Greek contributions to the Islamic world

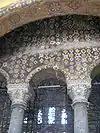
Mosaics with geometric pattern Hagia Sophia

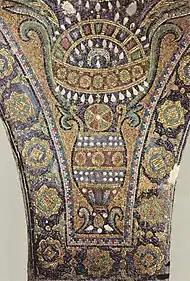
Islamic mosaics inside the Dome of the Rock in Jerusalem (c. 690)

Islamic art began with artists and craftsmen mostly trained in Byzantine styles, and though figurative content was greatly reduced, Byzantine decorative styles remained a great influence on Islamic art, and Byzantine artists continued to be imported for important works for some time, especially for mosaics.